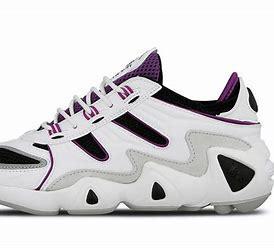
Brand: Adidas
Model: FYW S 97